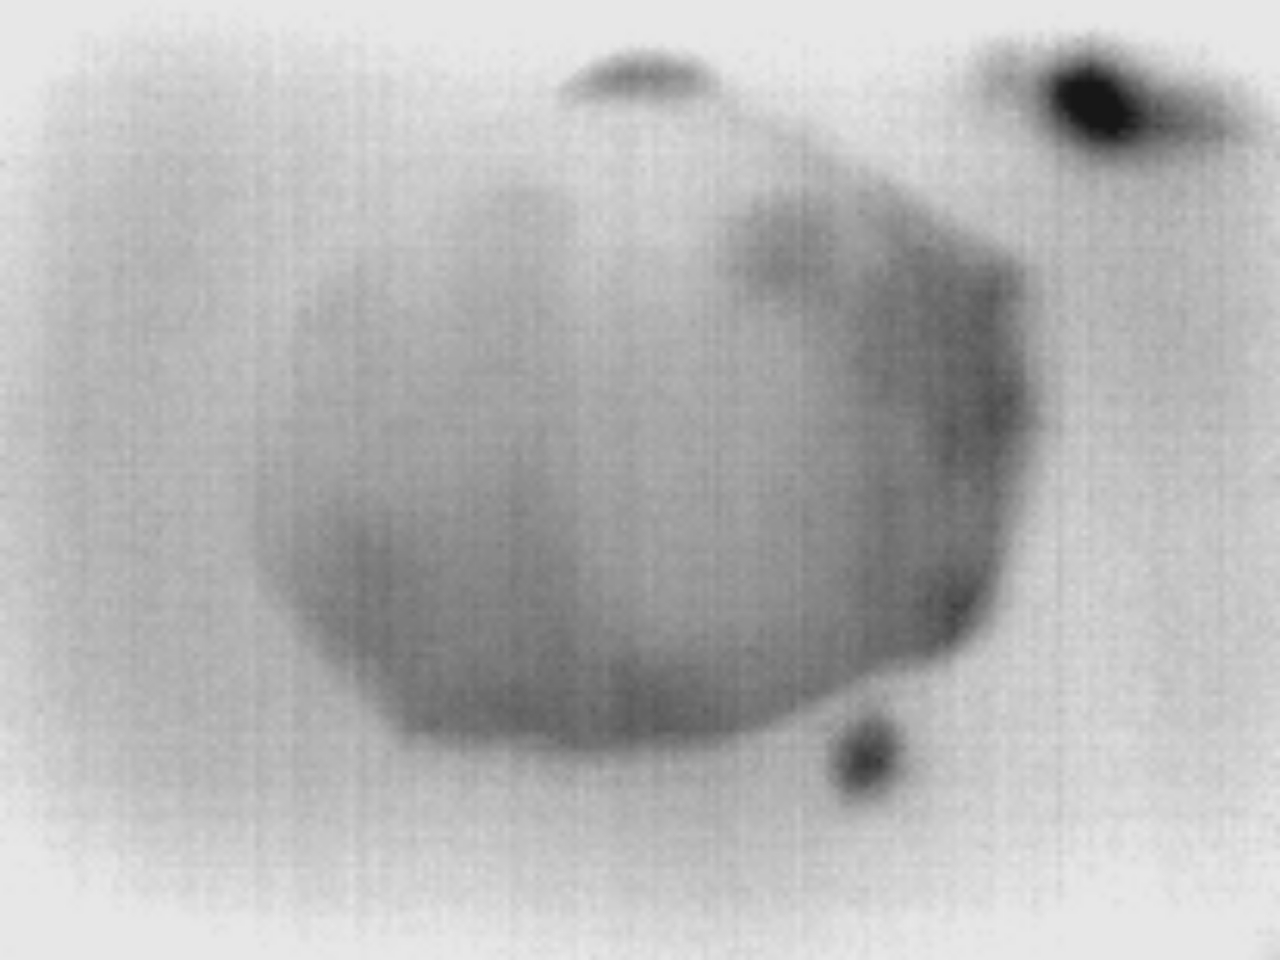
Label: Major Defect